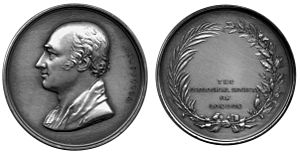
Wollastonmedaljen
Wollastonmedaljen er en videnskabelig pris i geologi, den højeste udmærkelse, der tildeles af Geological Society of London.